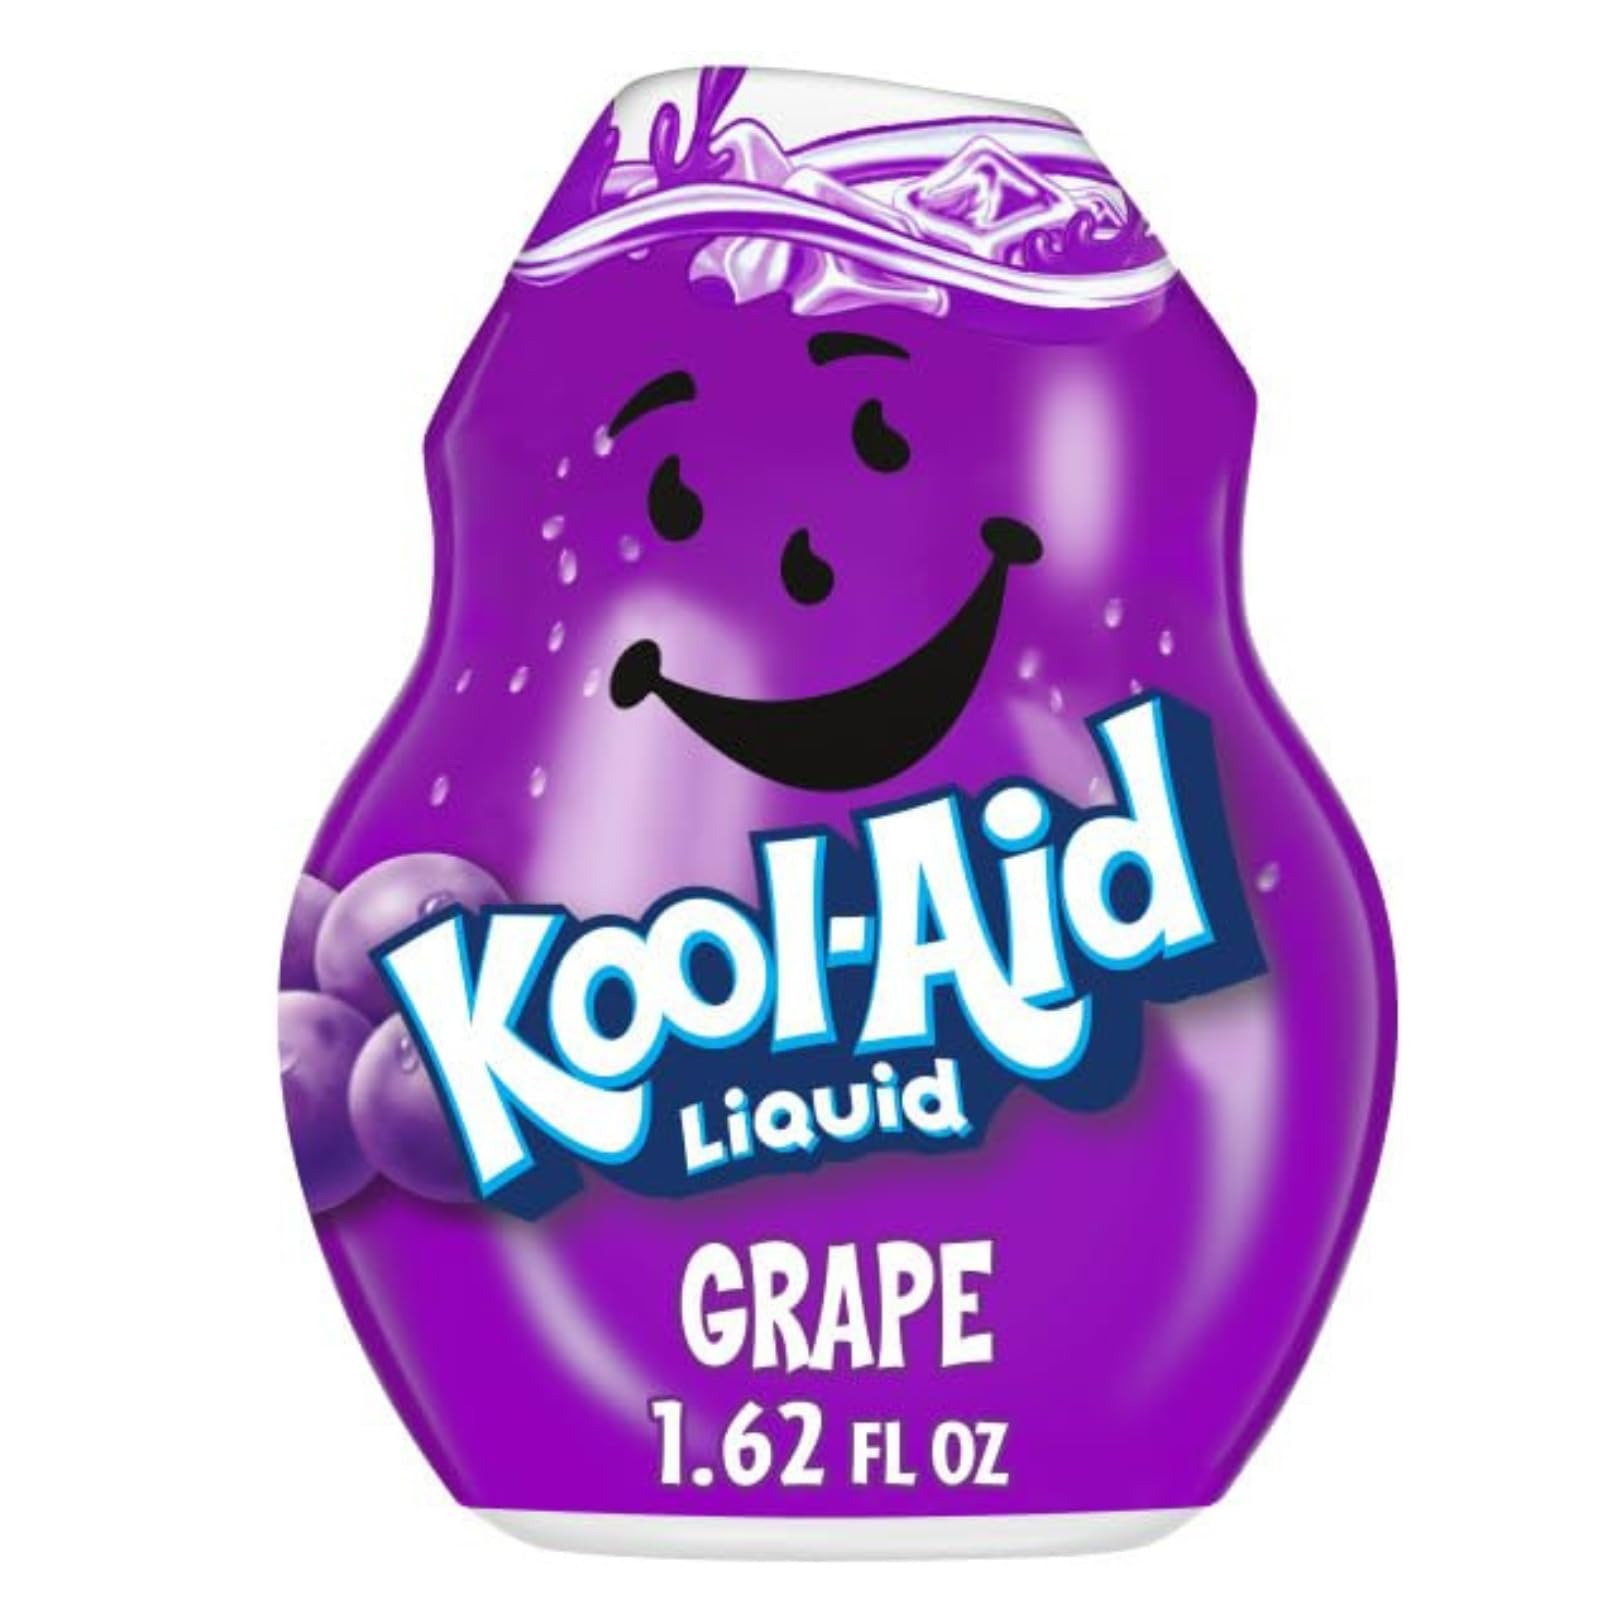
Item Name: Kool-Aid Liquid Drink Mix, Grape, 1.62 FL OZ (Pack of 1)
Product Description: Kool-Aid Liquid Drink Mix, Grape, 1.62 FL OZ
Value: 1.62
Unit: Fl Oz

Price: 3.185